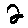
Label: 2